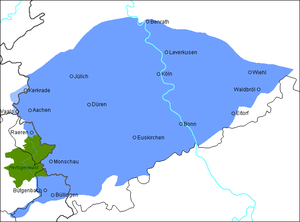
Aire d'utilisation des dialectes franciques ripuaires. En bleu clair, une zone aux Pays-Bas possédant un dialecte similaire. En vert, l'Hertogenwald où aucune frontière linguistique ne peut être tracée suite à la faible densité de la population.
Le francique ripuaire est un dialecte germanique. Il constitue l'aile la plus au nord-ouest du groupe des dialectes du moyen allemand occidental dont font aussi partie le francique luxembourgeois, le francique mosellan et le francique rhénan.